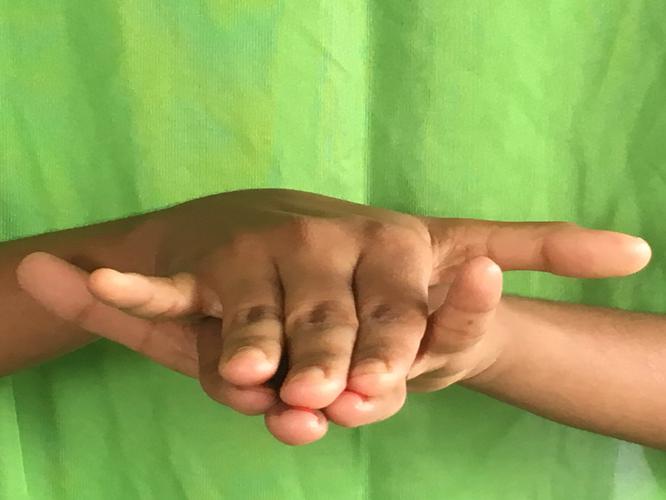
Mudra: Varaha
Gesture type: double_hand